Syed Nayeemuddin

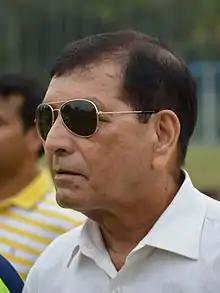
Nayeemuddin in 2016

Syed Nayeemuddin (born 1944), known as Nayeem, is an Indian football coach and former player. He played for and captained the India national team. He later managed Mahindra United, Brothers Union, Dhaka Mohammedan, and Bangladesh national team.